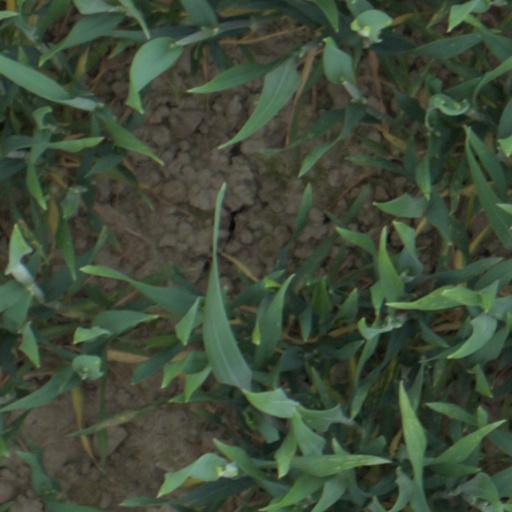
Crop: wheat